Assier

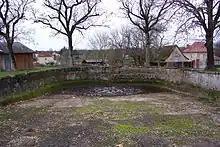
A watering hole dug on the Assier fairgrounds

Prior to 1962, the inhabitants of Assier accessed water through fountains or cisterns. There were shortages and supply was a constant concern of councils: